Jeff D'Amico

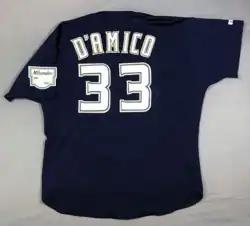
1996 Milwaukee Brewers #33 Jeff D'Amico Alternate Jersey

D'Amico was selected by the Milwaukee Brewers in the first round of the 1993 Major League Baseball Draft. After three seasons in the minor leagues, he made his debut on June 28, 1996, and spent the next six years with the Brewers. After missing all of 1998 and most of 1999 due to shoulder surgery, D'Amico had a career year in 2000. That season, his ERA hovered around 2.00 for much of the season and he contended for the NL ERA title. Needing just a few innings to qualify for the title on his last start of the season, he surpassed the 162 innings minimum threshold, but in the process gave up enough runs to lose the title. D'Amico finished third, behind Kevin Brown and Randy Johnson.